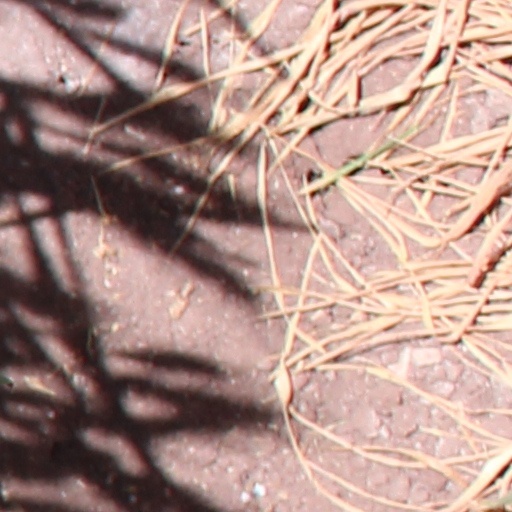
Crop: wheat